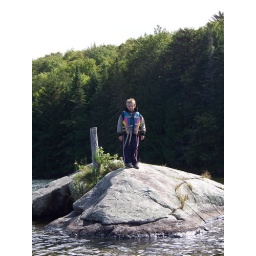
Aidan stranded on a rock from the boat by Scott and Dean on Maidstone Lake.